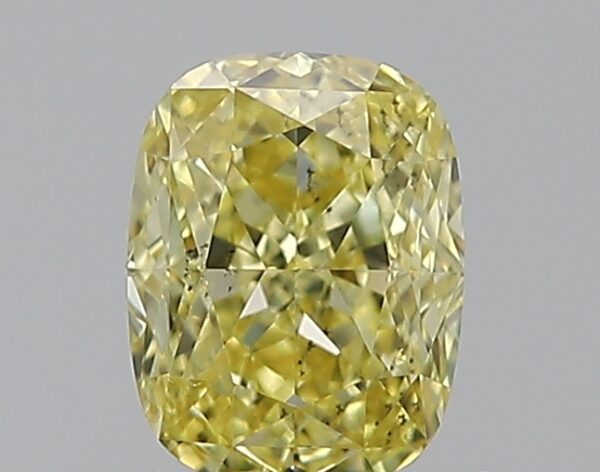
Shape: cushion
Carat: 0.7
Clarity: SI2
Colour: FANCY
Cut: VG
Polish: EX
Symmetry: VG
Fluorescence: N
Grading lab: GIA
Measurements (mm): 5.62 x 4.38 x 3.1